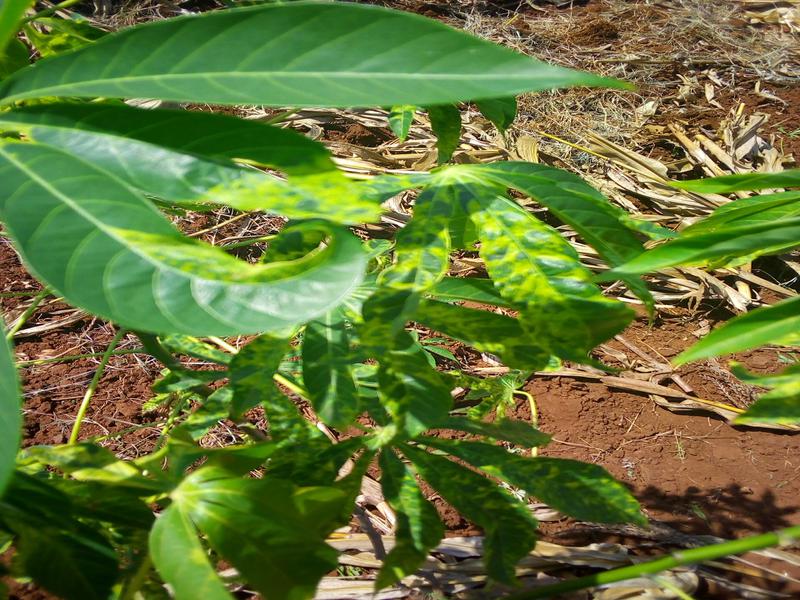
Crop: cassava
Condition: mosaic_disease